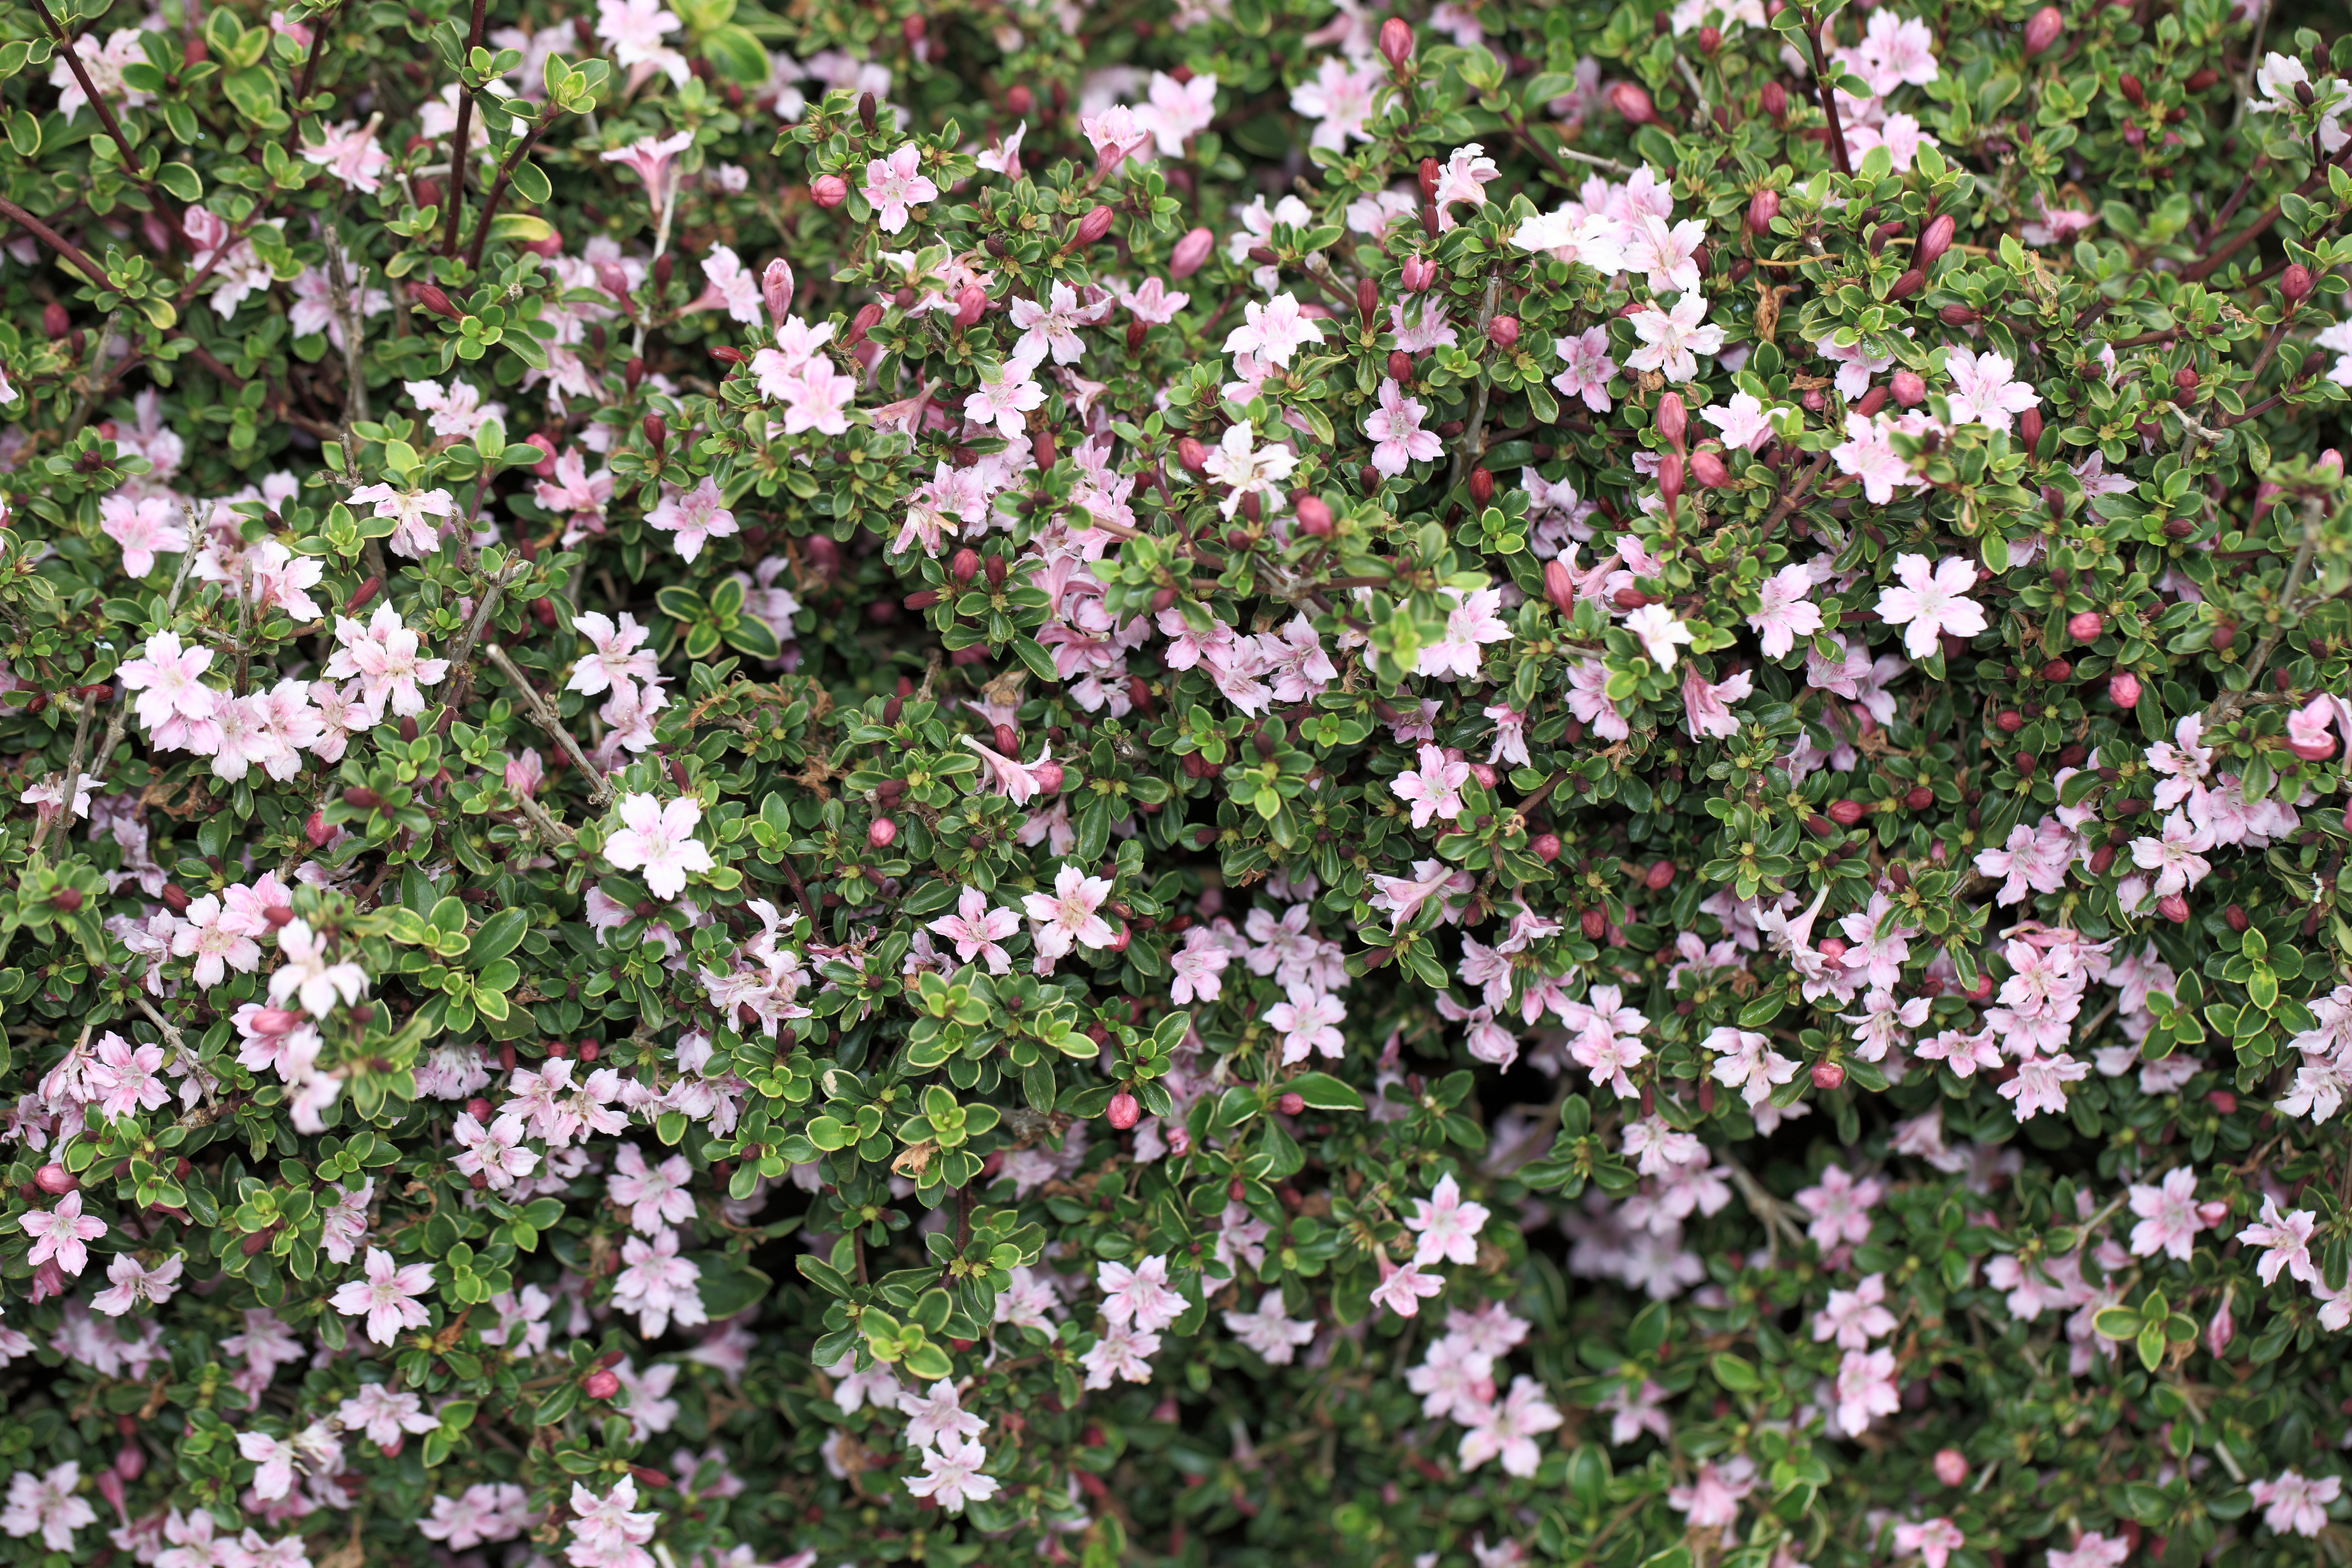
blossom, plant, flower, pattern, high, herb, background, shrub, wallpaper, 5d, hires, markii, hi, res, resolution, gunma, maebashi, gunmaflowerpark, flowering plant, annual plant, land plant, breckland thyme, rosa wichuraiana